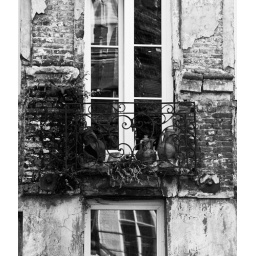
A balcony of a house overlooking the canal in Ghent